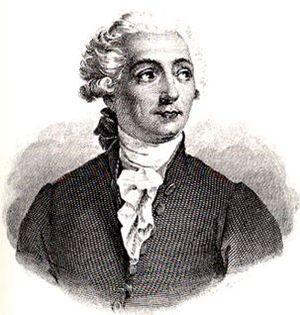
Cette chronologie de la chimie recense les travaux, idées, inventions et expériences qui ont changé de manière significative la compréhension de la composition de la matière et de ses interactions, c'est-à-dire le domaine scientifique de la chimie. On considère généralement que la chimie en tant que science moderne débute avec Robert Boyle ; cependant ses racines sont beaucoup plus anciennes.
Méthode de nomenclature chimique est un traité scientifique de nomenclature chimique d'Antoine Lavoisier, écrit en collaboration avec Louis-Bernard Guyton-Morveau, Claude-Louis Berthollet, Antoine-François Fourcroy, Jean Henri Hassenfratz et Pierre Auguste Adet, et publié à Paris en août 1787, chez l'éditeur Cuchet.
L’histoire de la production d'hydrogène débute avec les expériences de Cavendish en 1766.
Le 8 mai est le 128ᵉ jour de l'année du calendrier grégorien, le 129ᵉ en cas d'année bissextile. Il reste 237 jours avant la fin de l'année.